Christophorus Tri Harsono

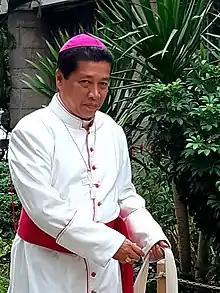
Tri Harsono in 2018

Christophorus Tri Harsono (born 18 January 1966) is an Indonesian Roman Catholic bishop.